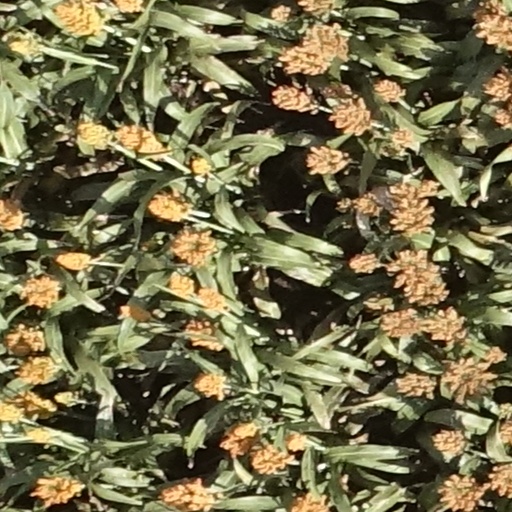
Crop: sorghum